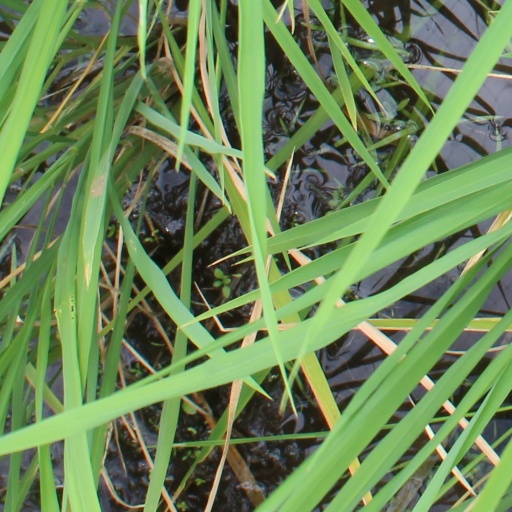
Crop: rice